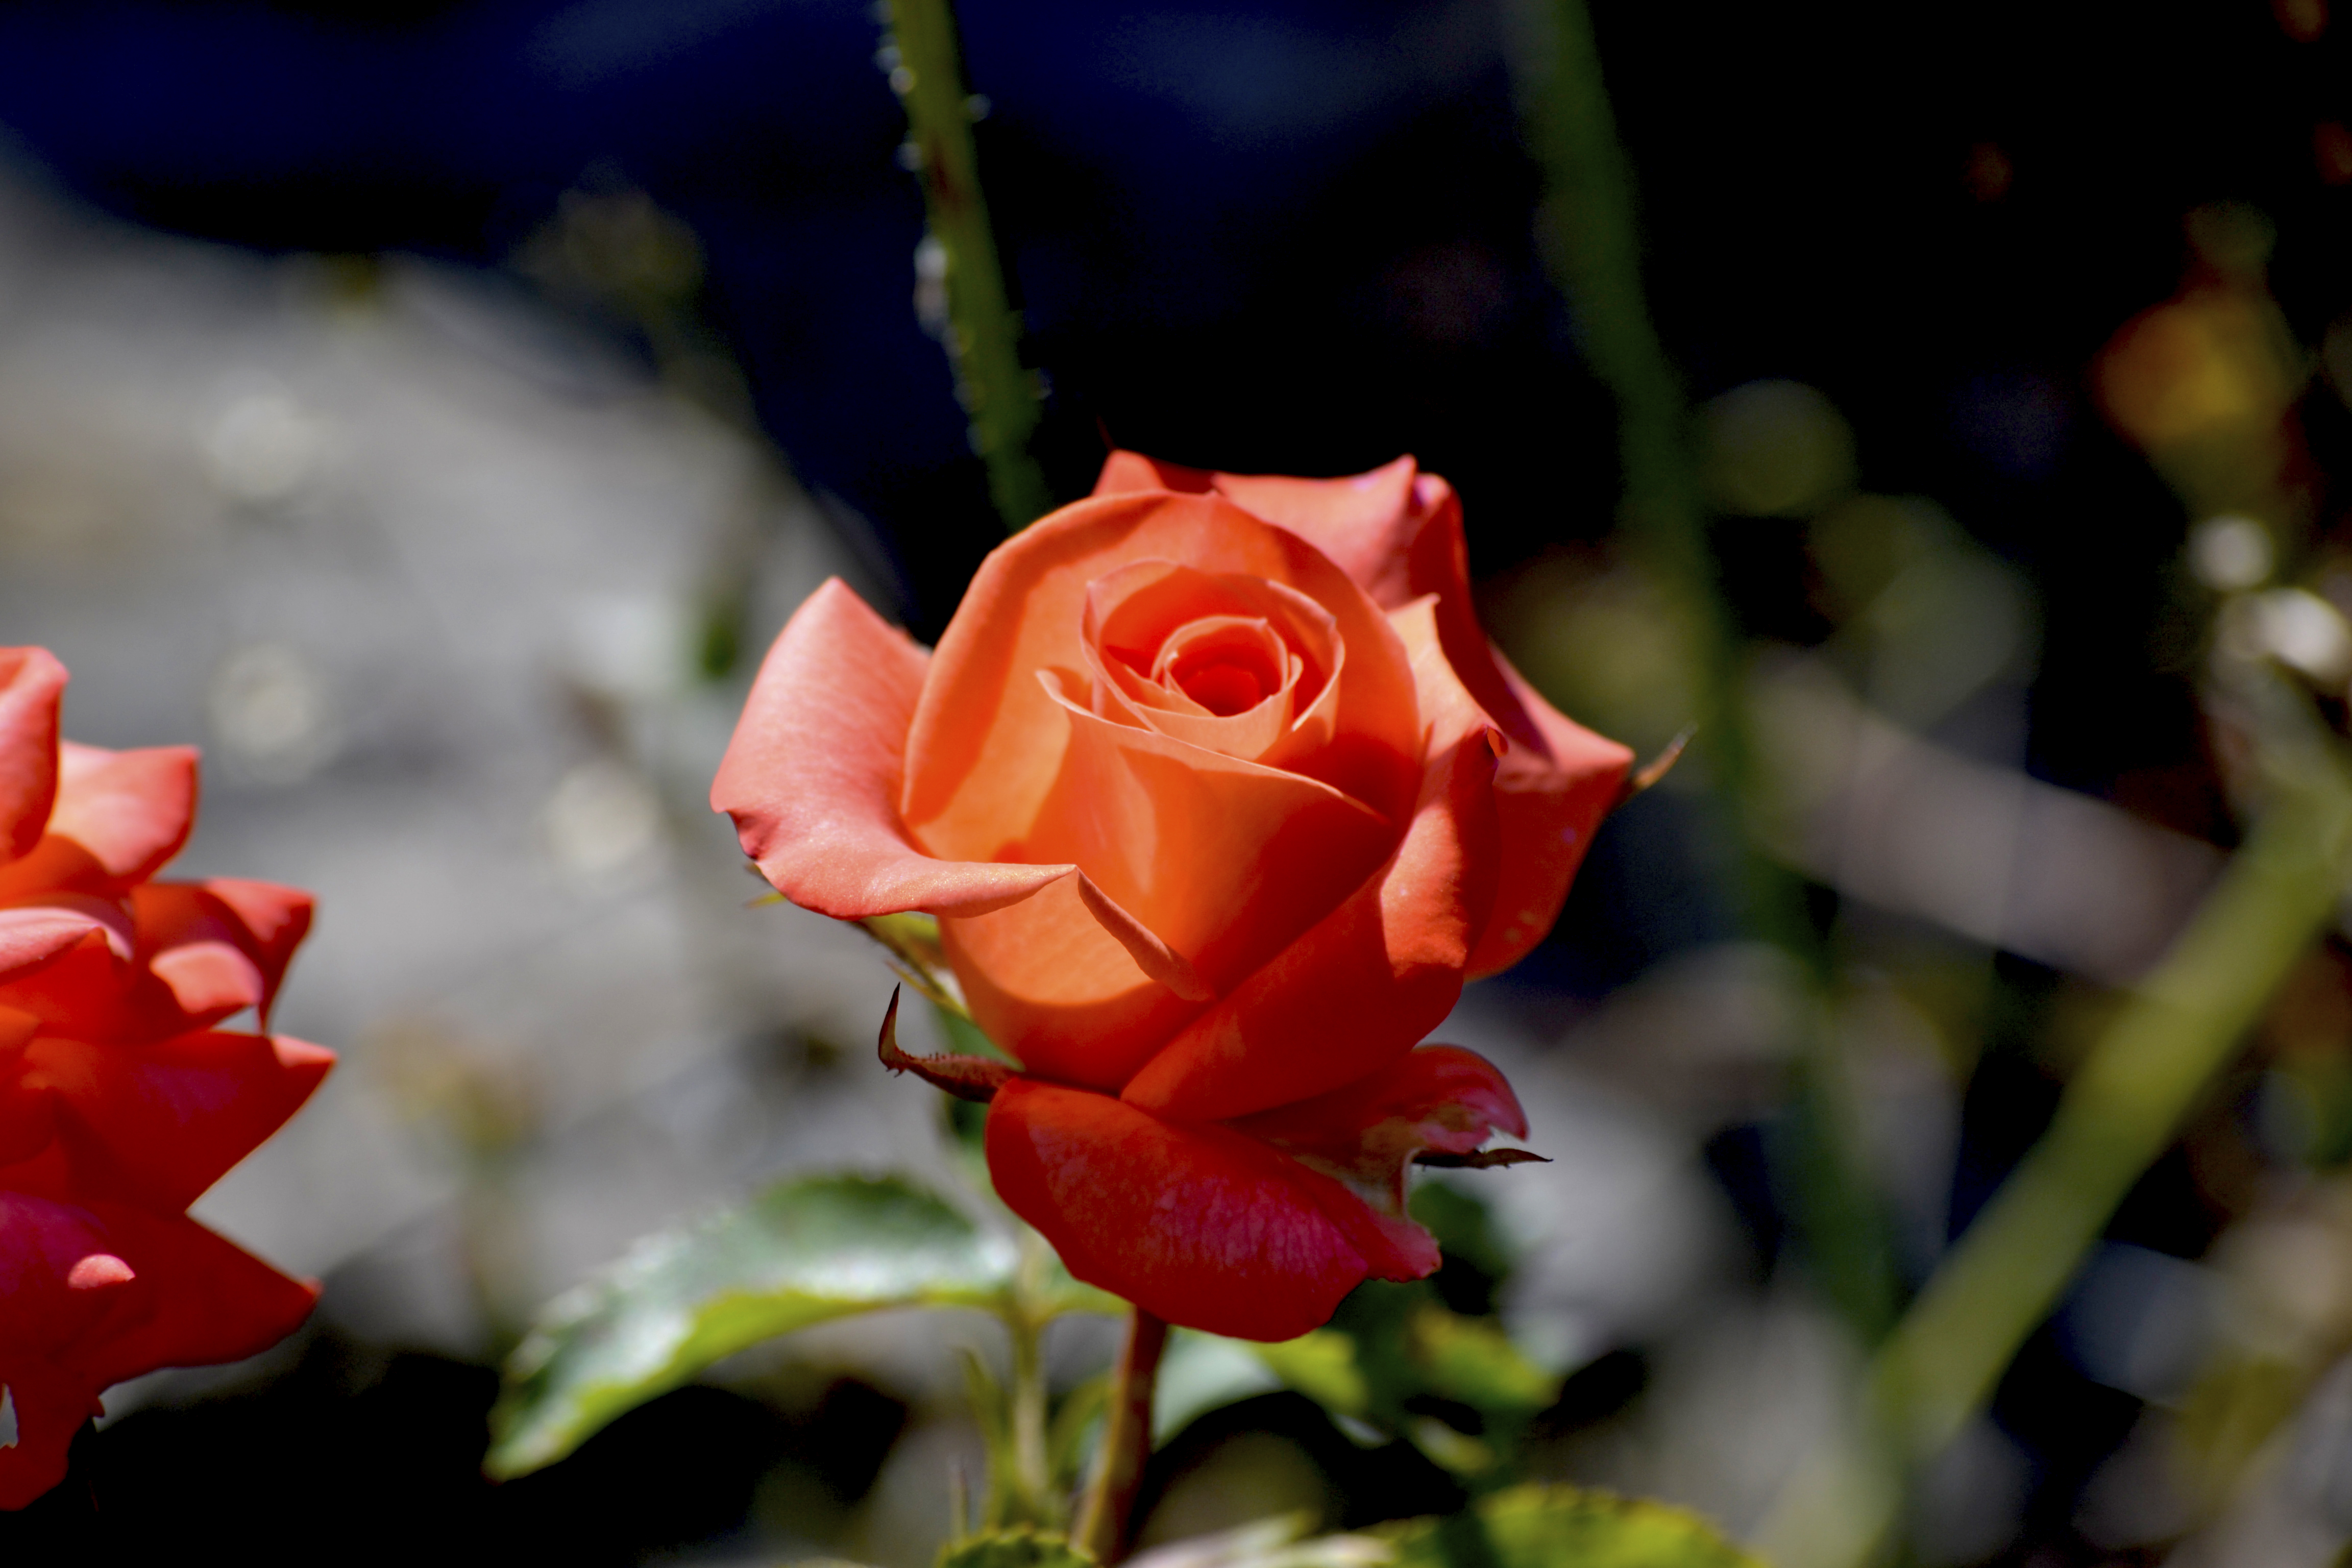
nature, flowers, flower, flowering plant, garden roses, red, petal, rose, rose family, plant, floribunda, pink, beauty, botany, yellow, orange, leaf, Hybrid tea rose, close up, rose order, spring, sky, plant stem, china rose, thorns, spines, and prickles, annual plant, macro photography, wildflower, still life, perennial plant